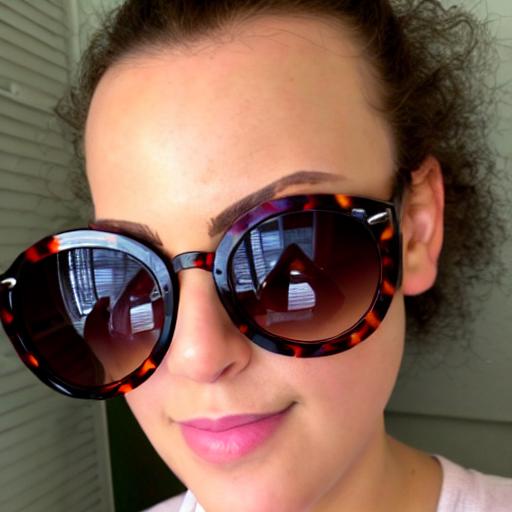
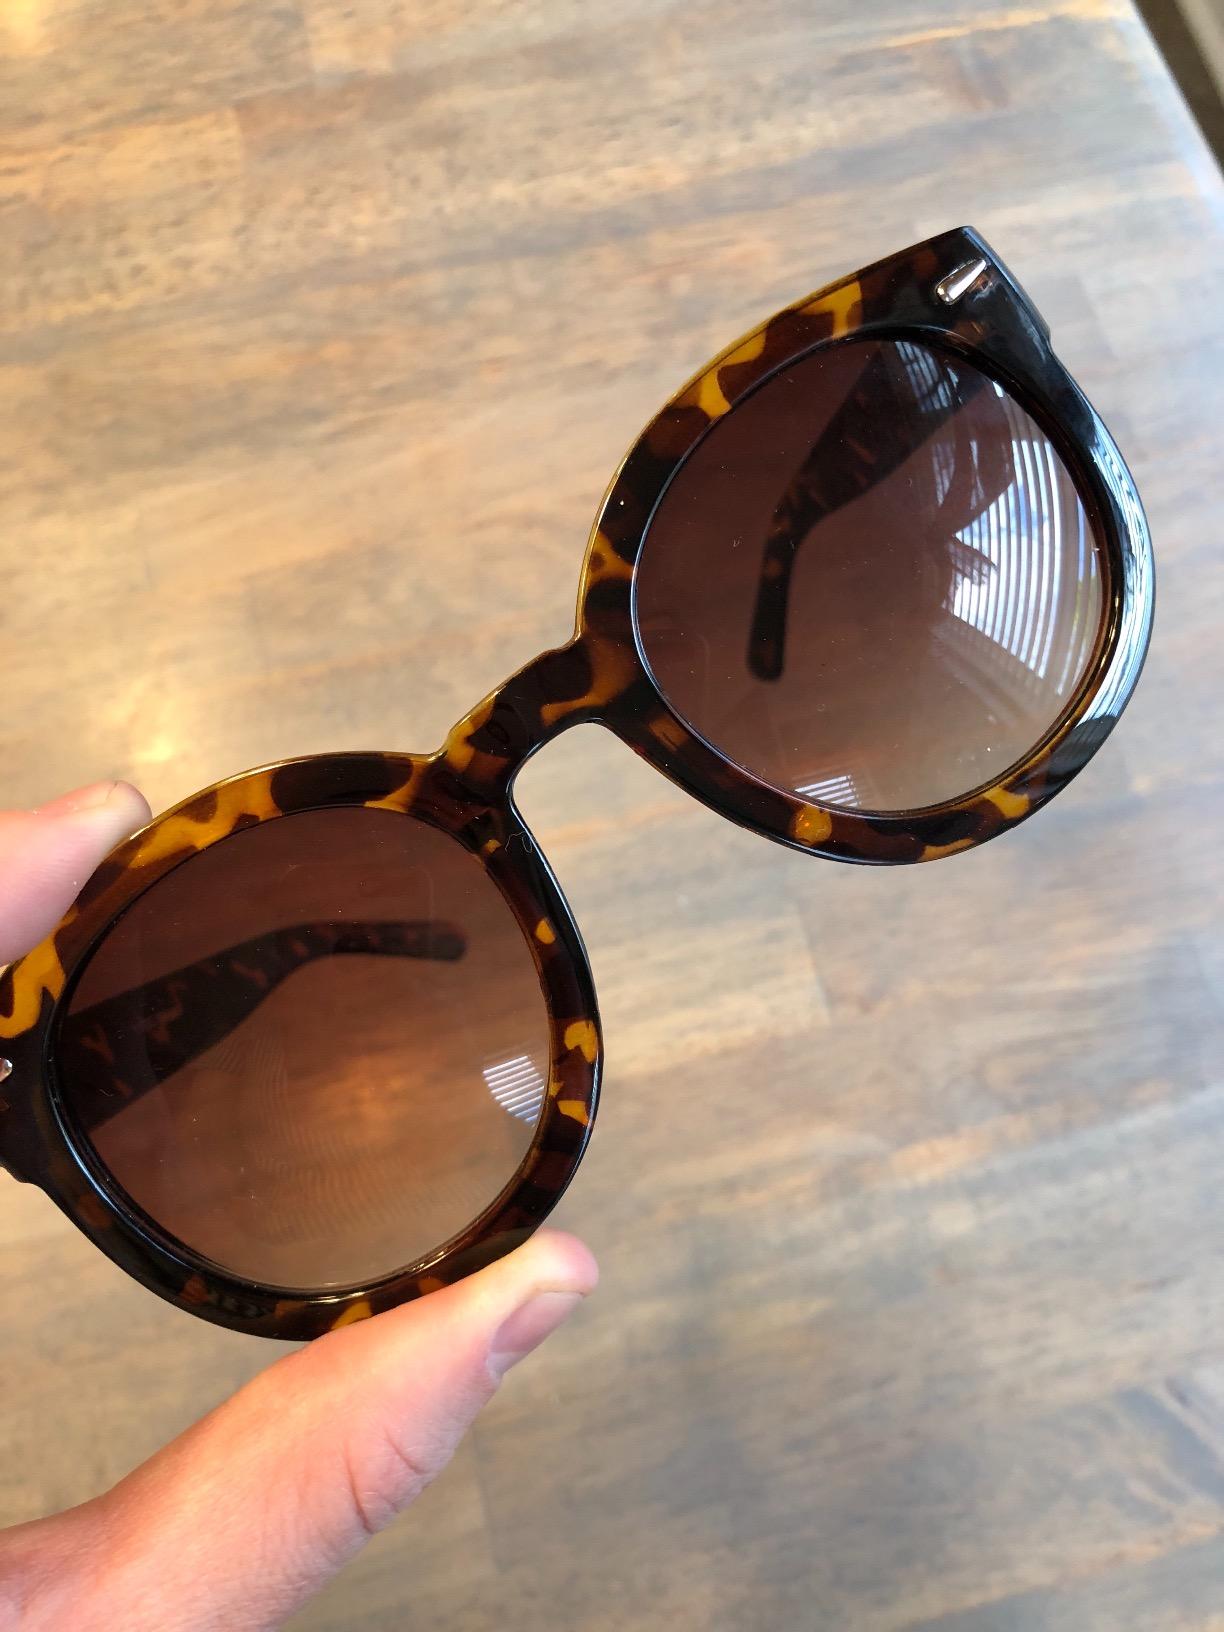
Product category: accessories_sunglasses
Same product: no